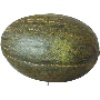
Label: Melon Piel de Sapo 1